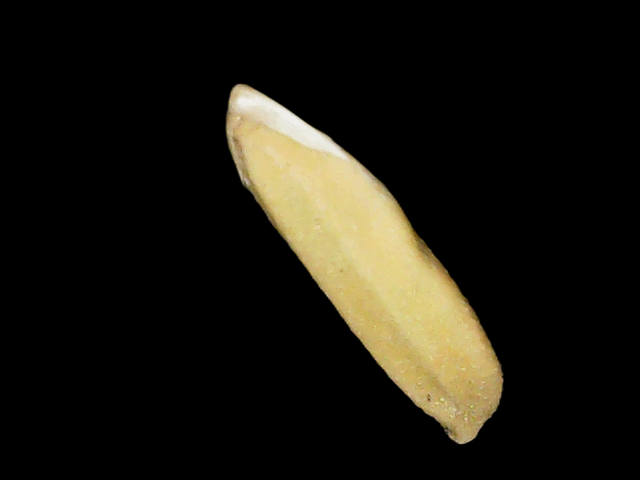
Rice variety: Binadhan24